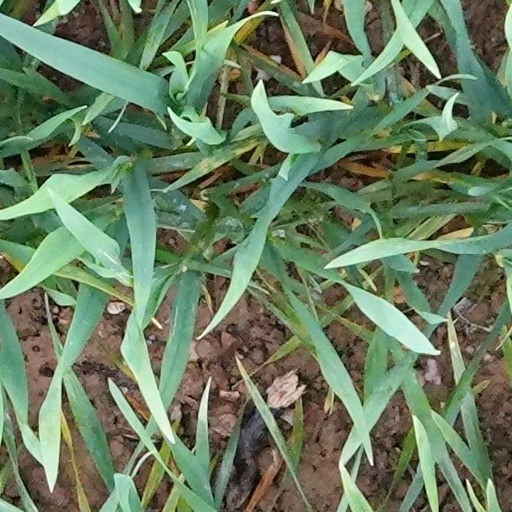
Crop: wheat